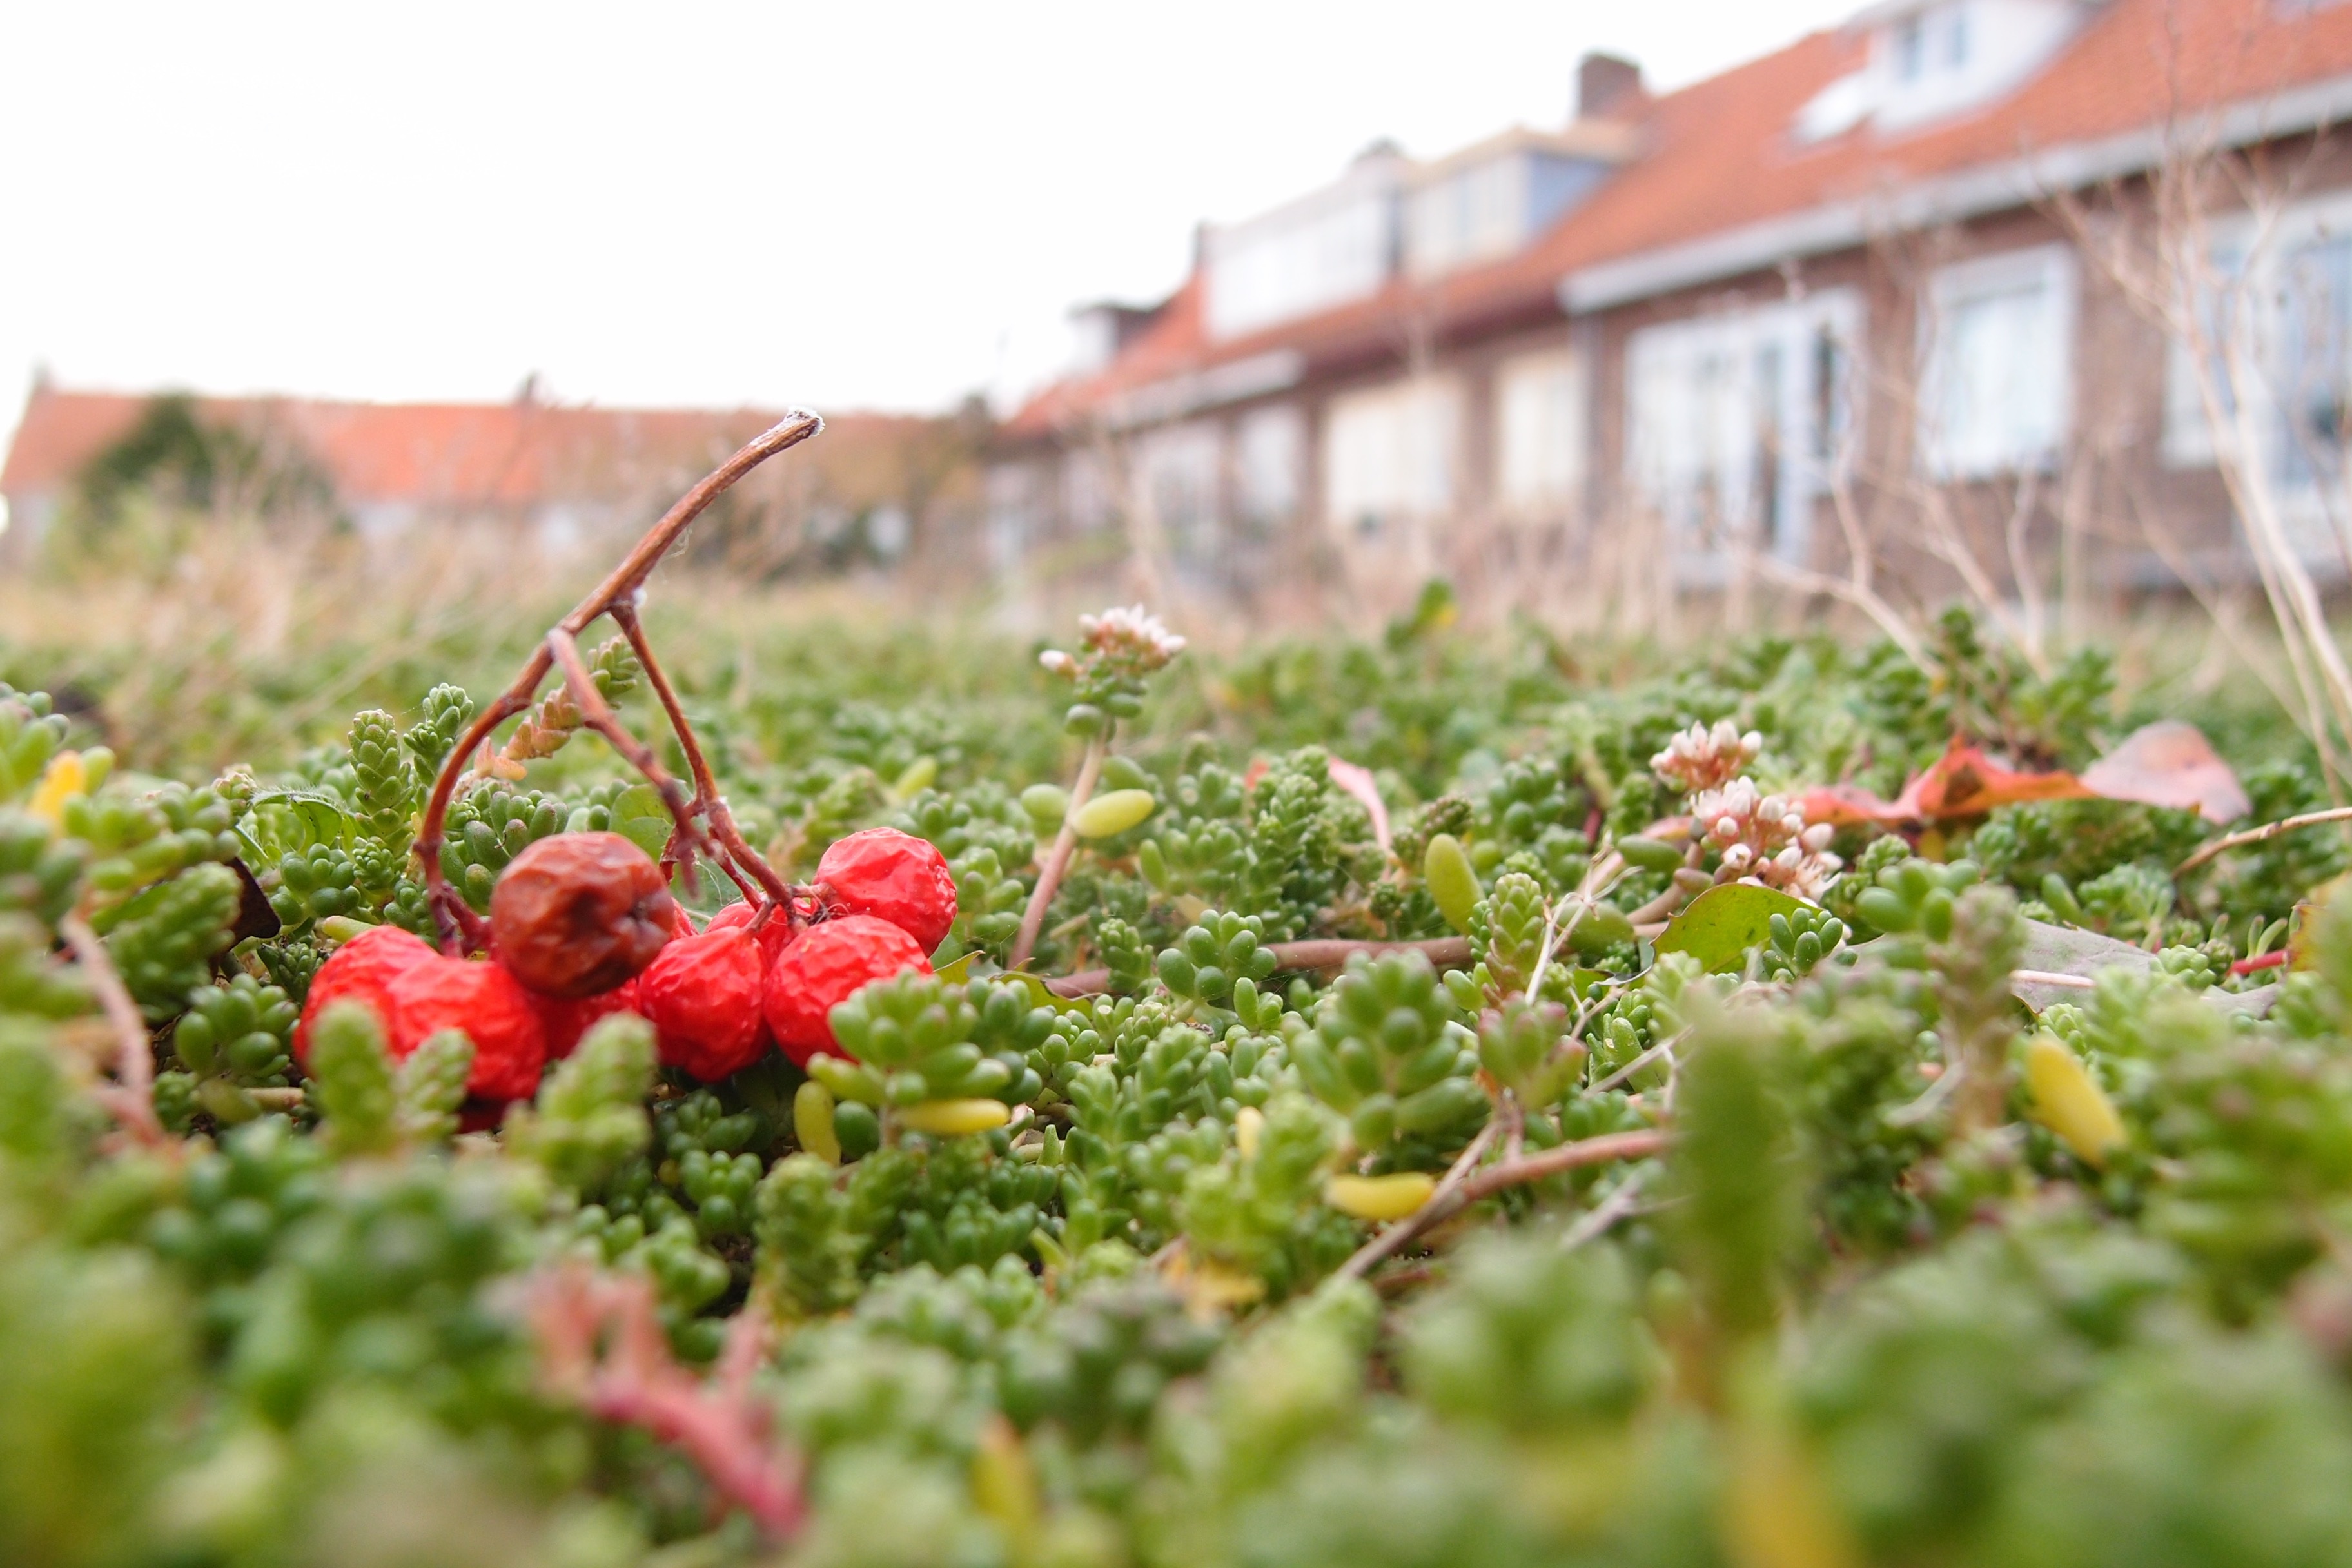
plant, fruit, berry, house, leaf, flower, urban, food, green, red, produce, autumn, garden, flora, holland, netherlands, vegetation, dutch, shrub, flowering plant, land plant